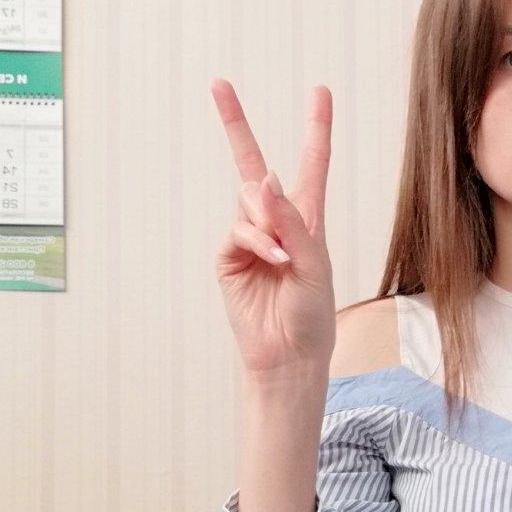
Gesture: peace